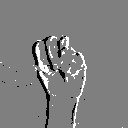
ASL letter: n